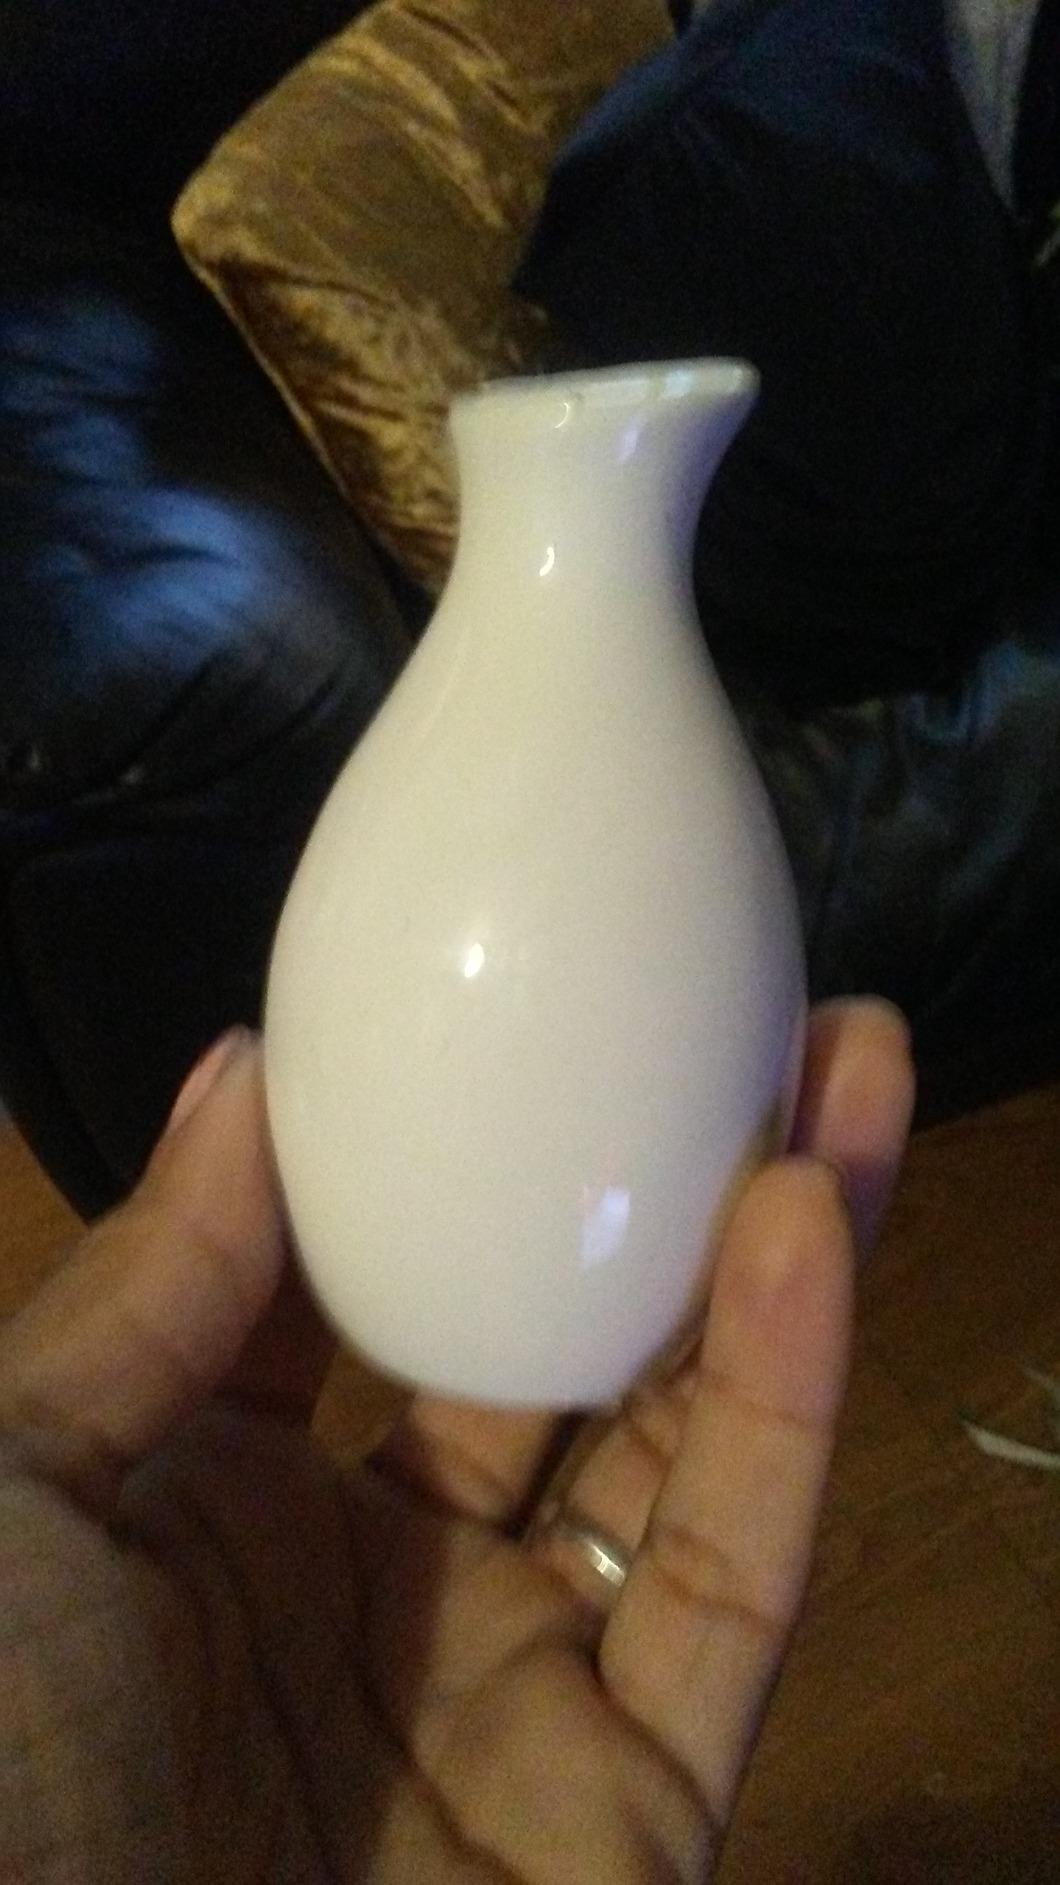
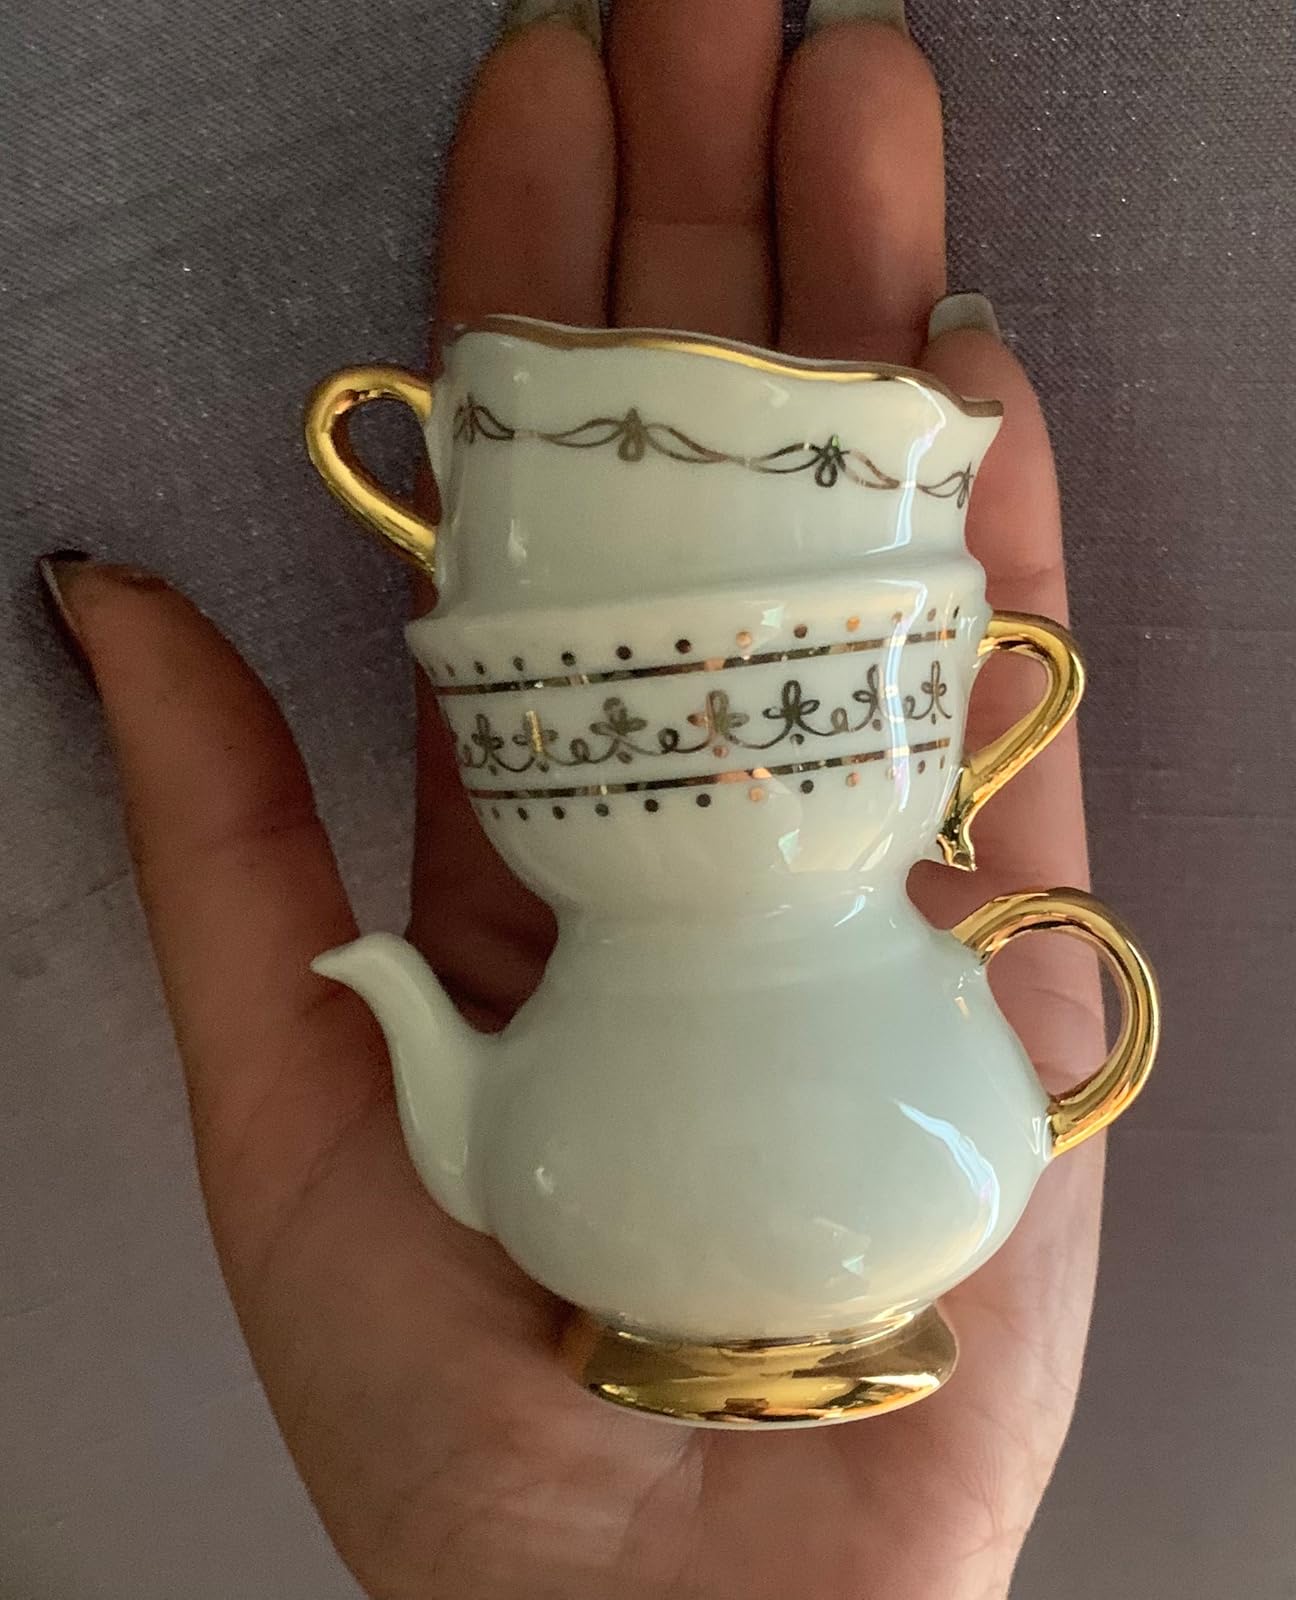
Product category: vase
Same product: no